SS Fenella (1881)

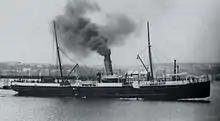
"RMS Fenella" pictured departing Douglas, Isle of Man.

There was a slight delay in the construction of "Fenella", due to a misunderstanding about the construction of her sleeping accommodation. The Isle of Man Weekly Advertising Circular described her as: